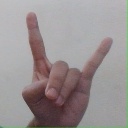
अक्षर: श